Henry Courtenay, 1st Marquess of Exeter

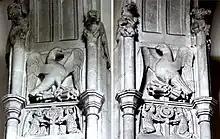
Pair of heraldic devices either of Henry Courtenay, 1st Marquess of Exeter (1498–1539), KG, or of his grandfather Edward Courtenay, 1st Earl of Devon (died 1509), KG, north and south sides of top of chancel arch, St Peter's Church, Tiverton. Showing the arms of Courtenay: "Or, three torteaux" circumscribed by the Garter, with angel supporters. Above is the heraldic badge of the "Courtenay falcon and faggot" and on top of each column is shown a "Courtenay boar". The only surviving Courtenay monument within the church situated next to their historic seat of Tiverton Castle

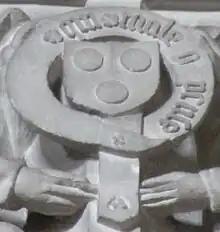
Within a Garter inscribed "(honi soit) qui mal y pense" an escutcheon of the arms either of Henry Courtenay, 1st Marquess of Exeter (1498–1539), KG, or of his grandfather Edward Courtenay, 1st Earl of Devon (died 1509), KG: "Or, three torteaux", one of a pair facing each other on tops of chancel arch, Tiverton Church, Devon

Henry Courtenay, 1st Marquess of Exeter, 2nd Earl of Devon (c. 1498 – 9 December 1538), feudal baron of Okehampton, feudal baron of Plympton, of Tiverton Castle, Okehampton Castle and Colcombe Castle all in Devon, was a grandson of King Edward IV, nephew of the queen consort, Elizabeth of York and a first cousin of King Henry VIII.